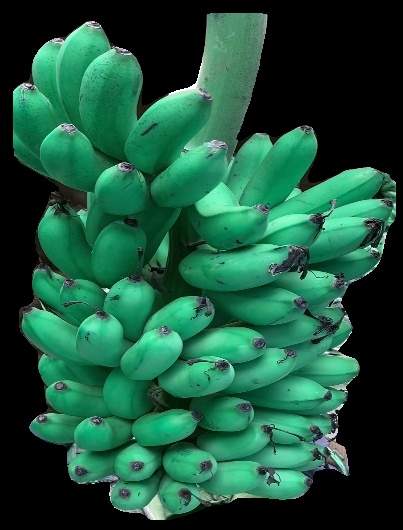
Variety: rasbale
Grade: grade1